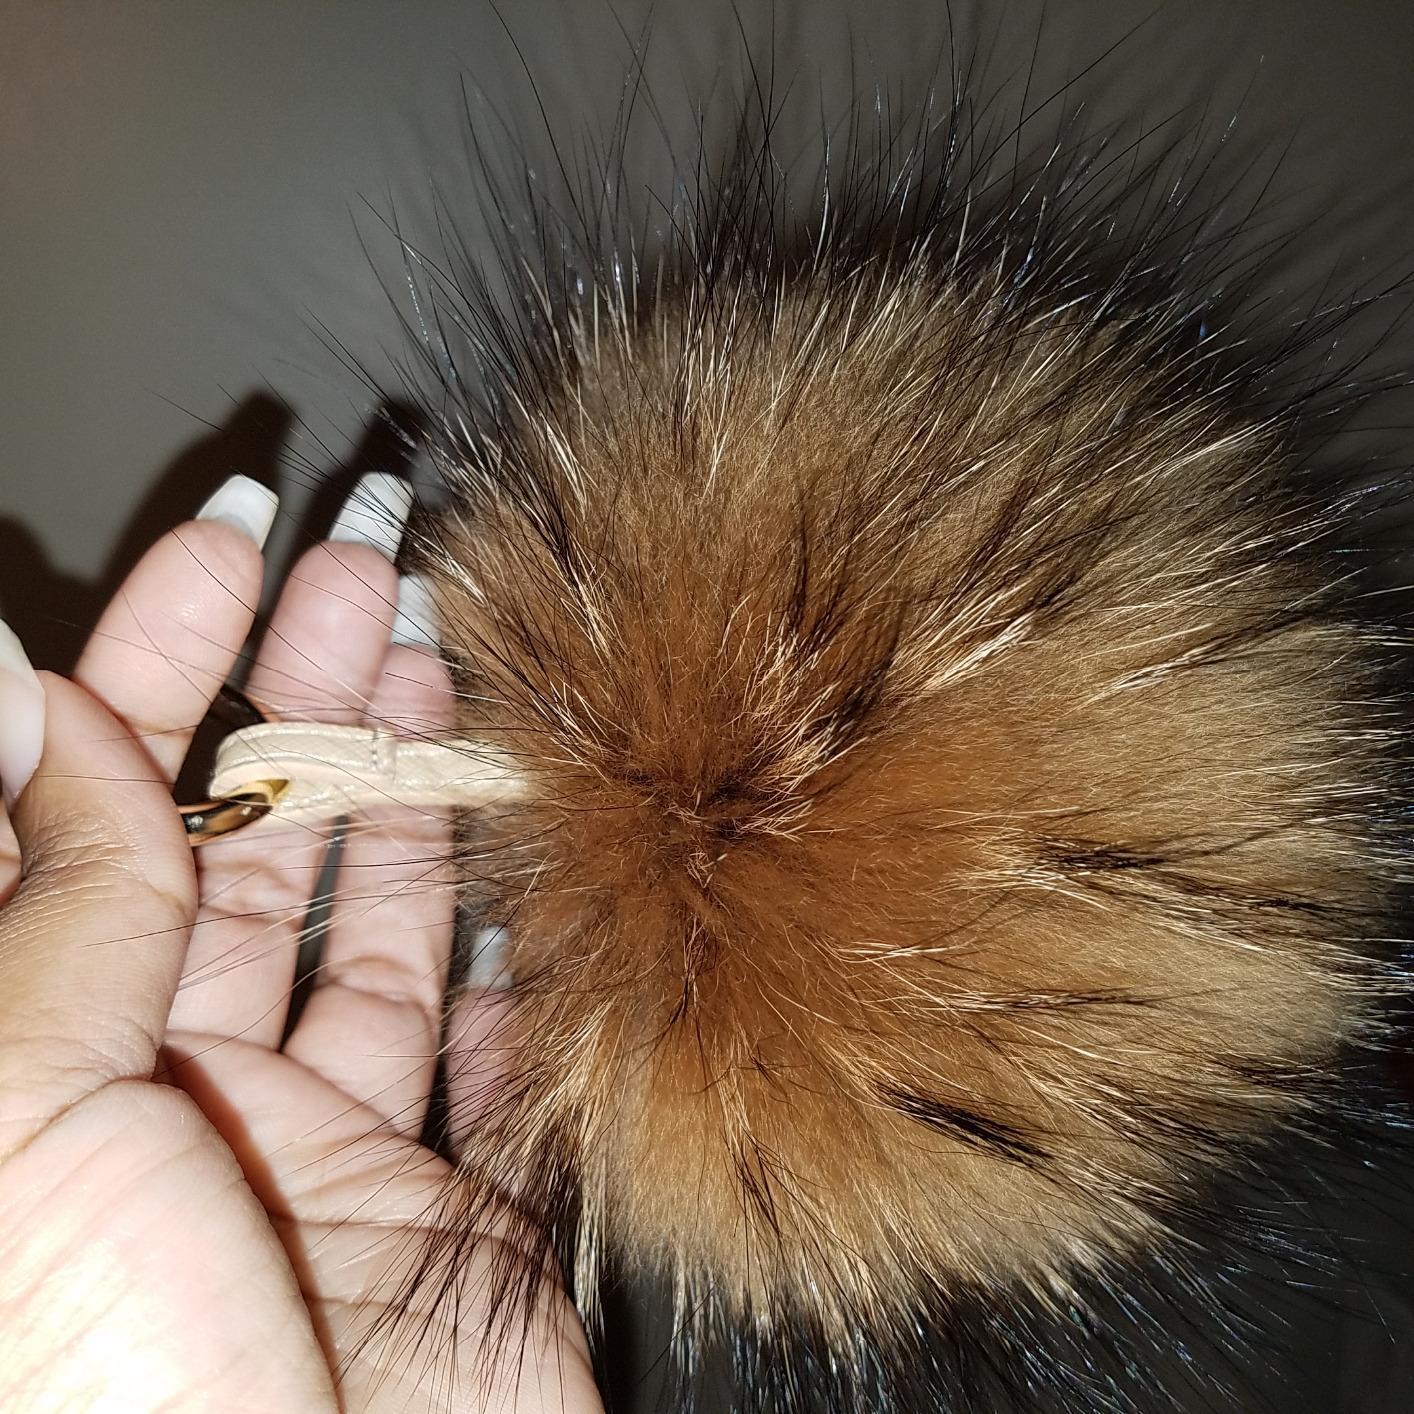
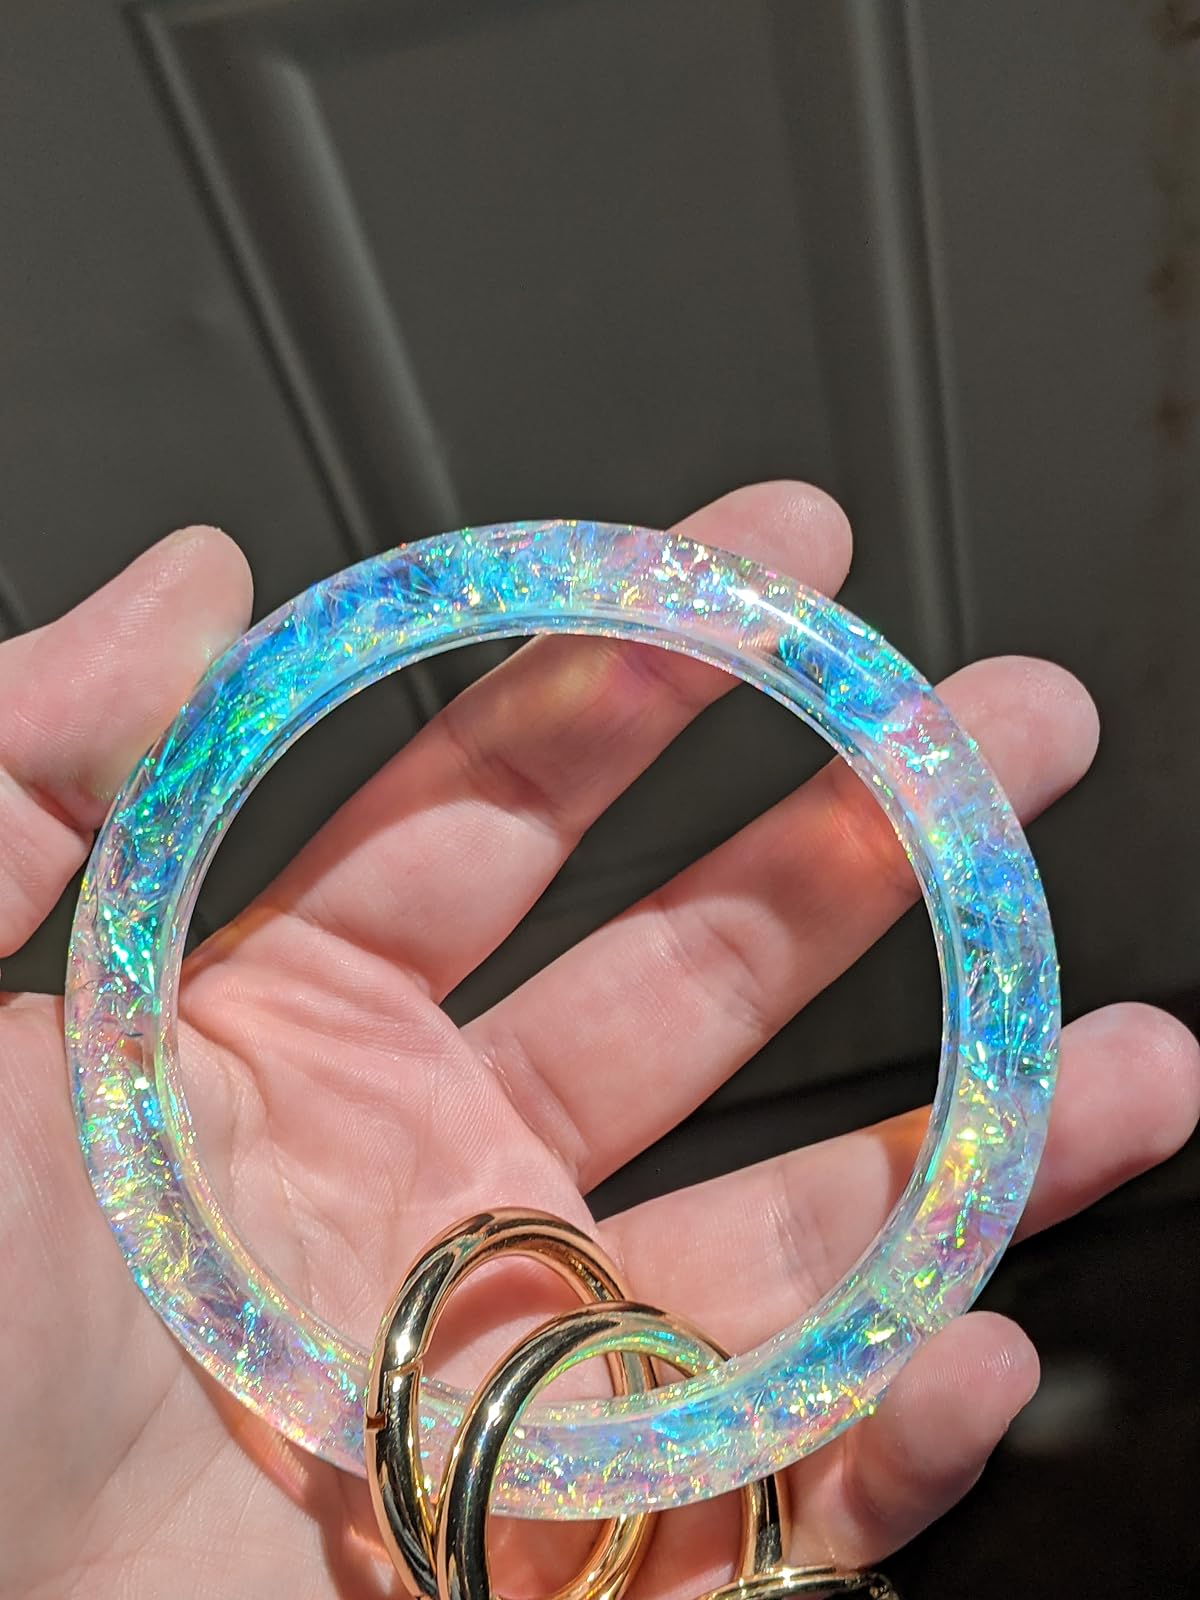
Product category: accessories_keychain
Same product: no